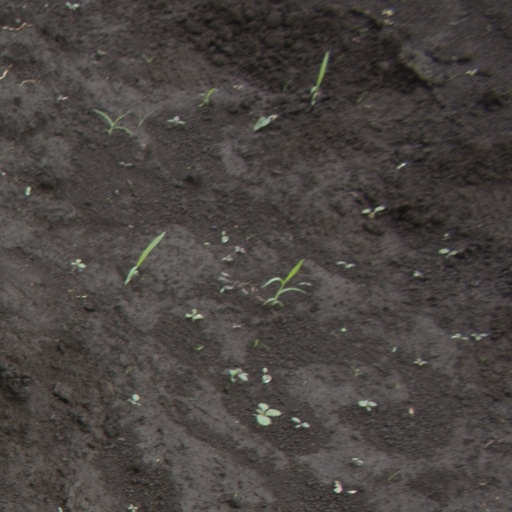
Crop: soybean